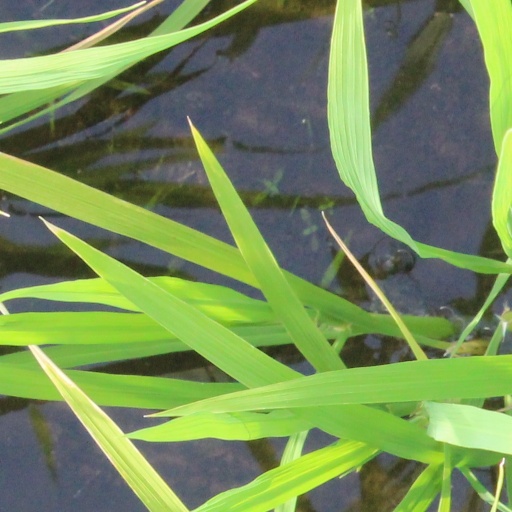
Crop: rice